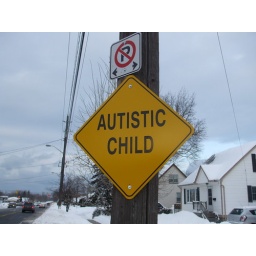
A street sign near my parents home in St.Catherines, Ontario.